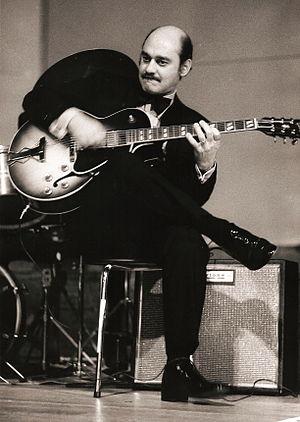
Joe Pass est le nom de scène de Joseph Antony Jacobi Passalaqua, guitariste de jazz américain d'ascendance sicilienne, né le 13 janvier 1929 à New Brunswick dans le New Jersey et décédé le 23 mai 1994 à Los Angeles, Californie.